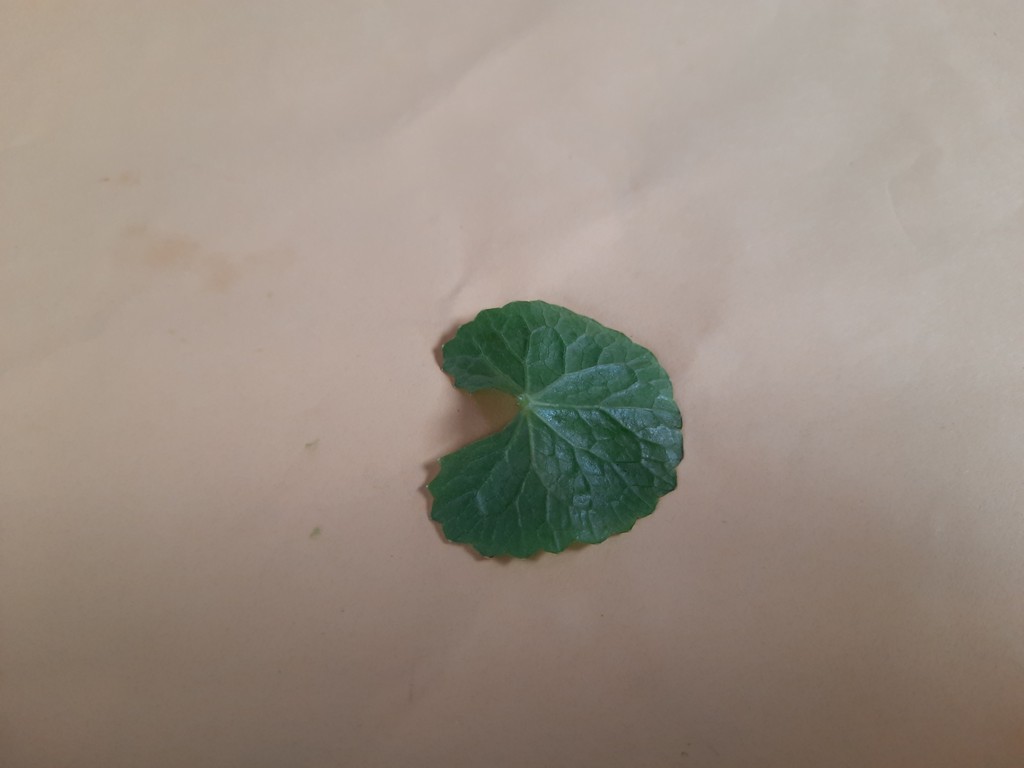
Label: Healthy